101st Intelligence Squadron

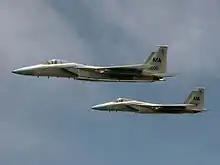
F-15's From Otis

The squadron continued its air defense mission after the fall of the Soviet Union. With the reorganization of the USAF in 1992, the wing was reassigned from the disbanding Tactical Air Command to the new Air Combat Command.